Pollination bag

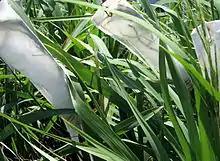
Bagged rice panicles in paper bags

Pollination bags, sometimes called crossing bags, isolation bags or exclusion bags, are containers made of various different materials for the purpose of controlling pollination for plants.